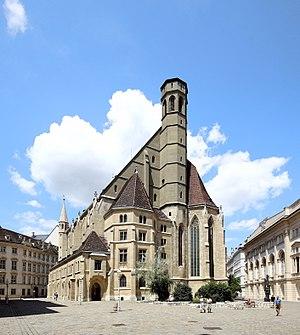
L'église des Minimes ou église Notre-Dame-des-Neiges est une église catholique située dans le Iᵉʳarrondissement de Vienne. L'église actuelle, construite en style gothique français, date de 1339. Joseph II en fit présent ad æternum à la communauté italienne de Vienne.